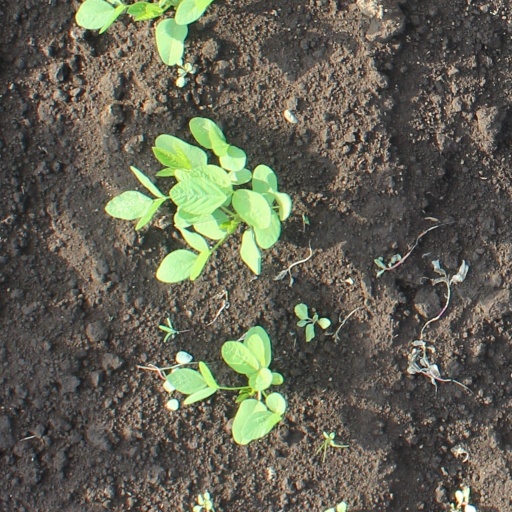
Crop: soybean